Plot of Prats de Molló

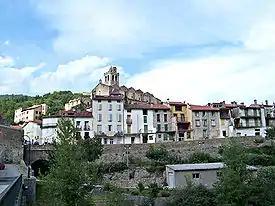
Current view of the town of Prats de Molló i la Presta

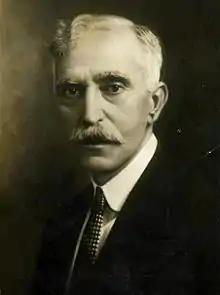
Francesc Macià, who would later become president of the Generalitat de Catalunya (1932-1933), was the leader of the failed invasion of Catalonia across the French border

The plot of Prats de Molló, better known in Catalan historiography as the events of Prats de Molló, ("fets de Prats de Molló") (by the place name in Catalan of the town of French Roussillon Prats-de-Mollo-la-Preste), was an attempted military invasion of Catalonia carried out from France to achieve its independence planned by Francesc Macià and the leadership of the Estat Català party, discovered and aborted in 1926. The plan consisted of the penetration of two columns (one from Saint-Laurent-de-Cerdans, the other from Coll d'Ares), which were to occupy Olot and proclaim the Catalan Republic.